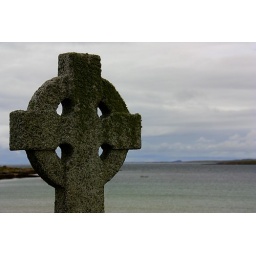
Celtic cross in the foreground, with Mhairois beach and the Atlantic Ocean in the distance...